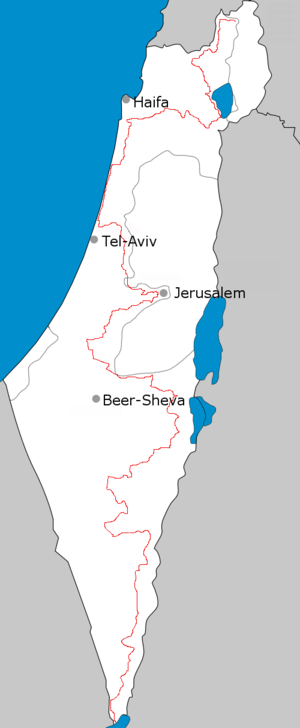
L'Israel National Trail, appelé en hébreu : שביל ישראל, Shvil Yisra'el est un chemin de Randonnée pédestre qui traverse entièrement Israël du nord au sud. Il commence à Dan près de la frontière libanaise, à l'extrémité nord du pays, pour rejoindre Eilat la ville la plus au sud d'Israël au bord de la mer Rouge sur une distance totale variant entre 930 et 1 000 kilomètres. L'itinéraire ne pénètre à aucun moment ni dans les montagnes du Golan ni en Cisjordanie.